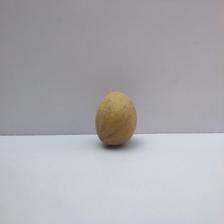
Size: Small